Question: Please indicate a possible affordance area of baseball bat that can be used for swinging
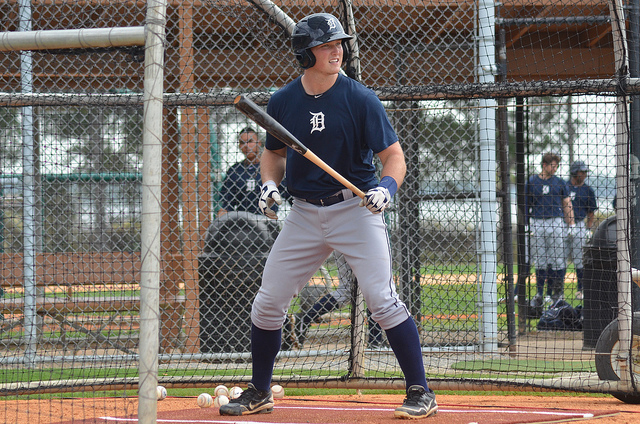
Answer: [335.5, 171.5, 396.5, 224.5]